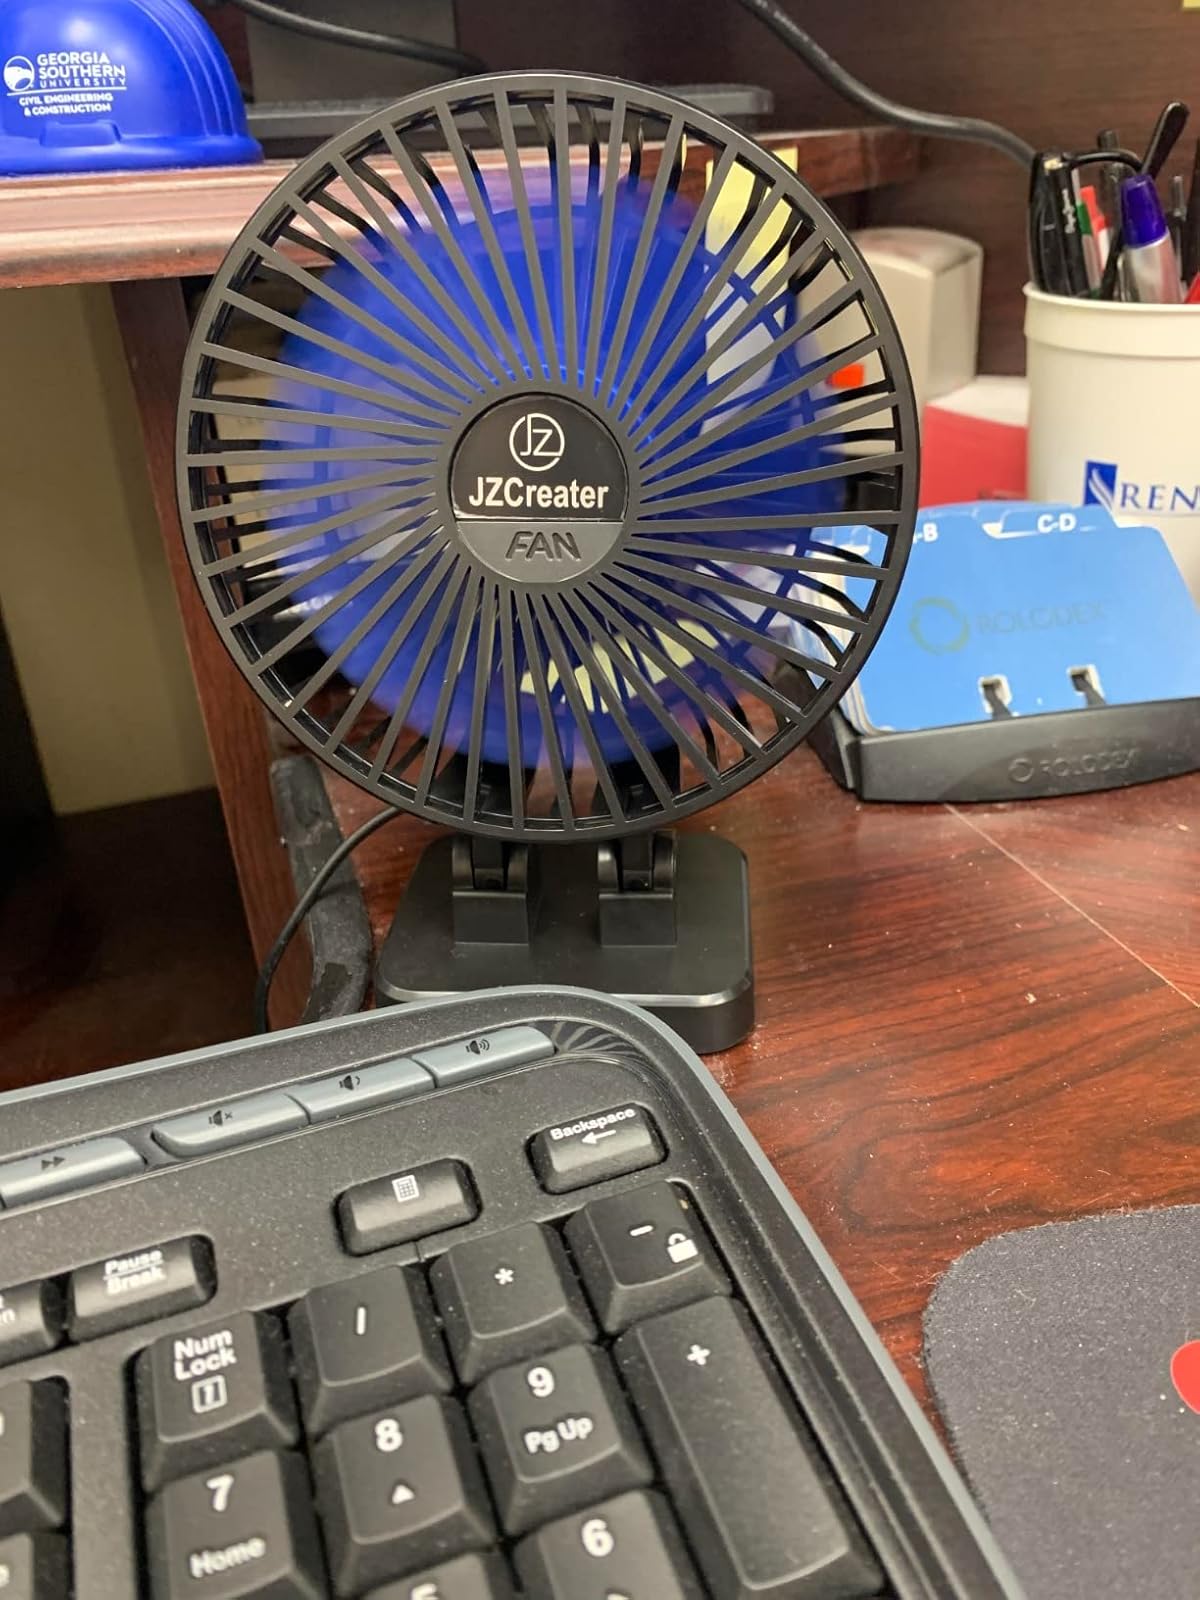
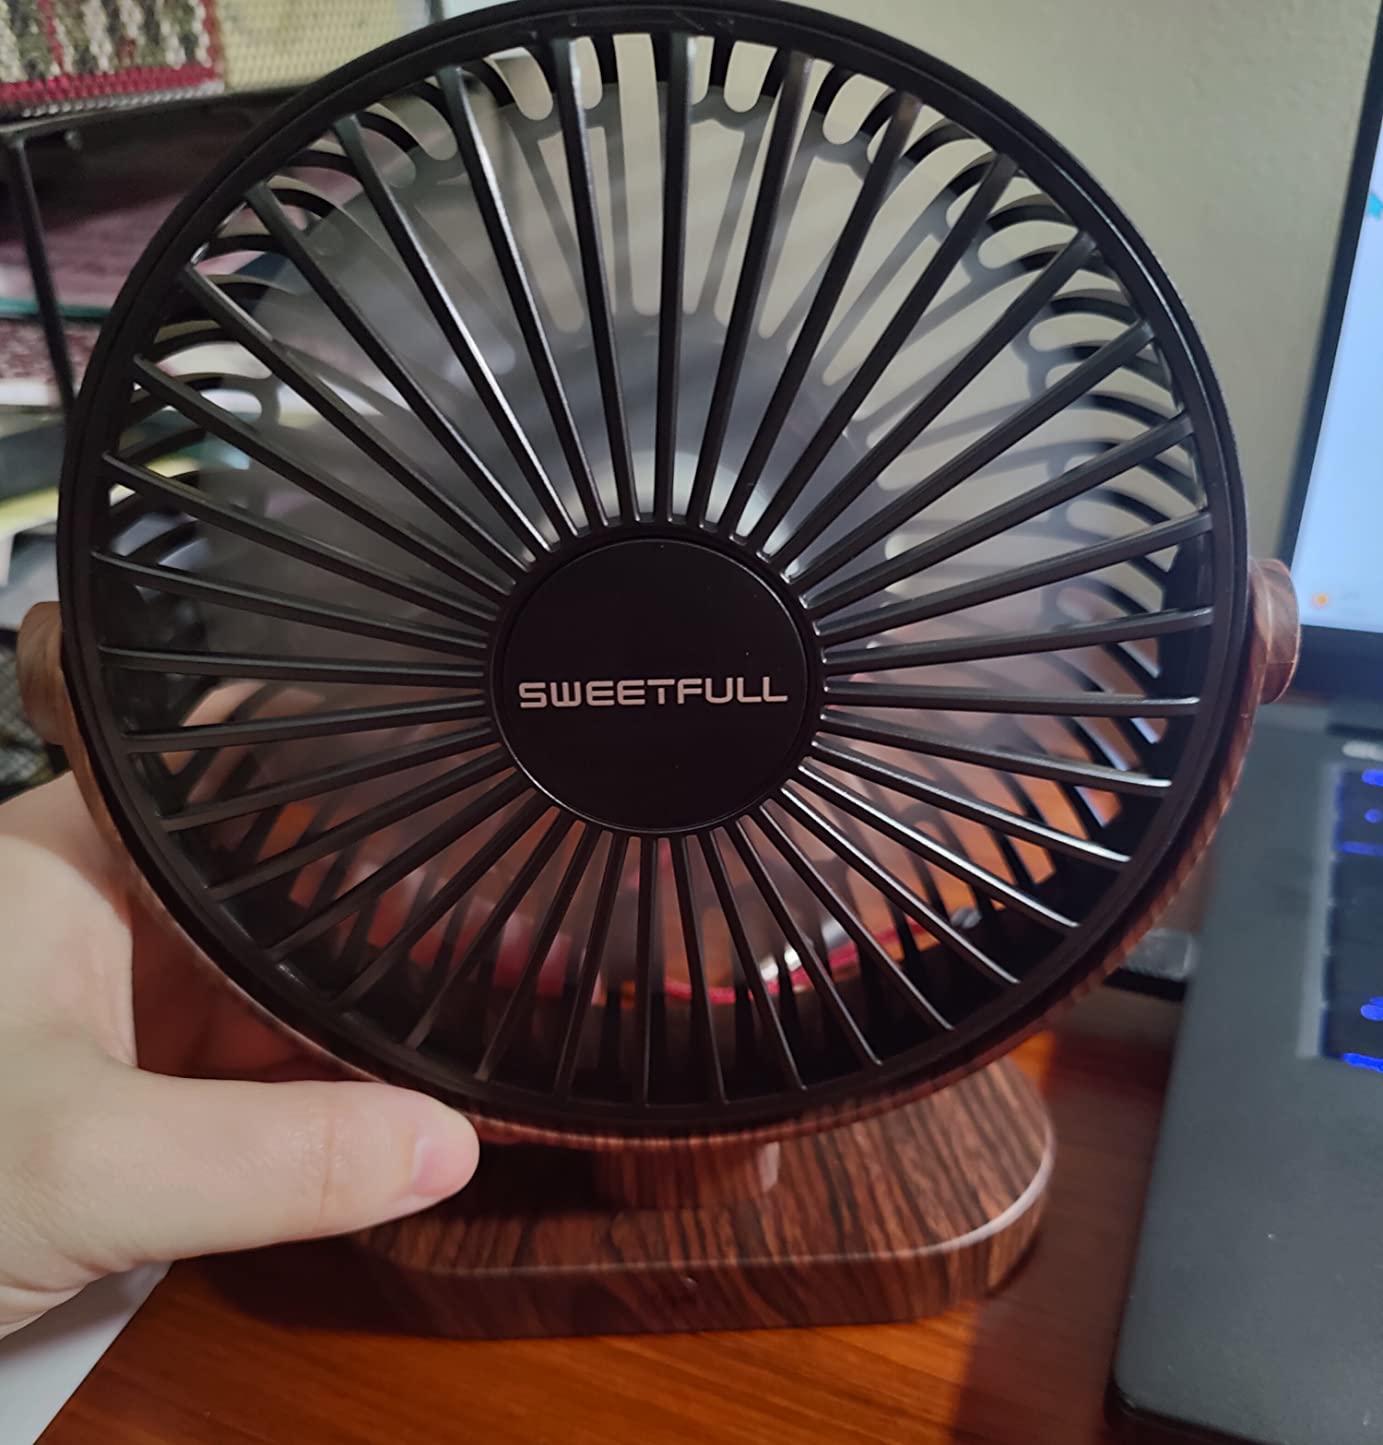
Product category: fan
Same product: no